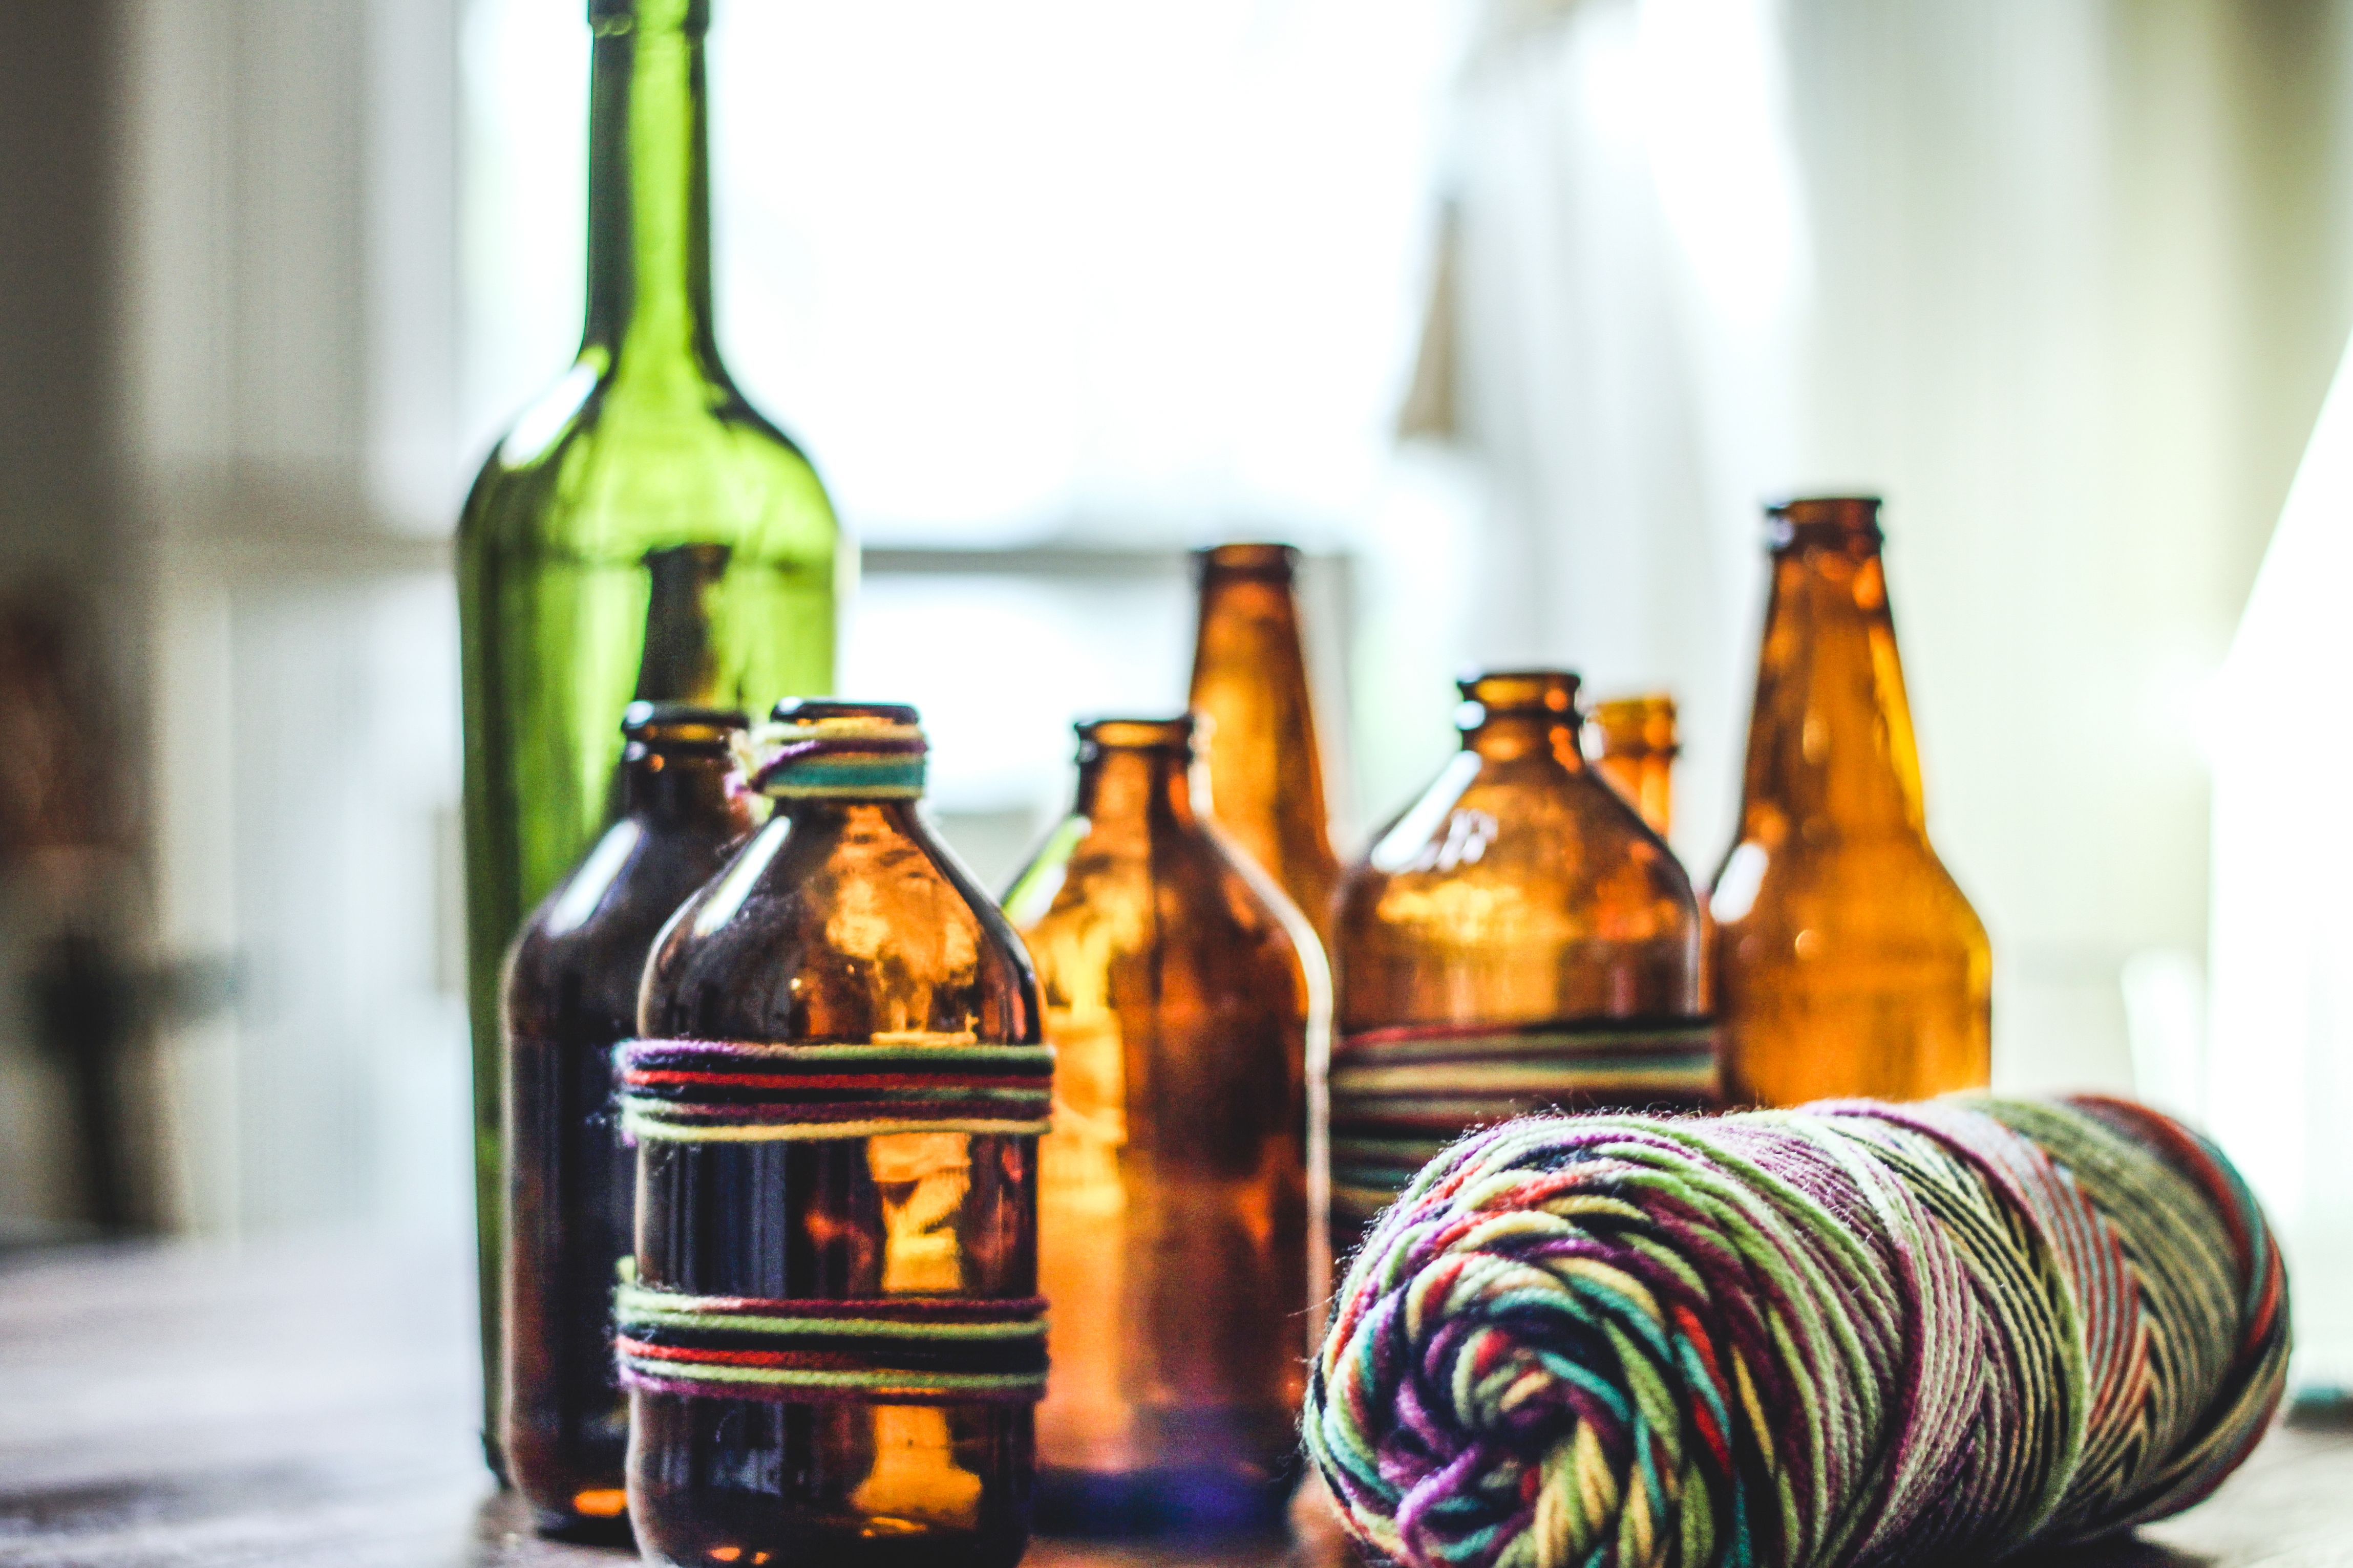
bottle, glass bottle, alcohol, beer bottle, product, wine bottle, yellow, drink, tableware, drinkware, beer, still life photography, glass, still life, home accessories, liqueur, wine